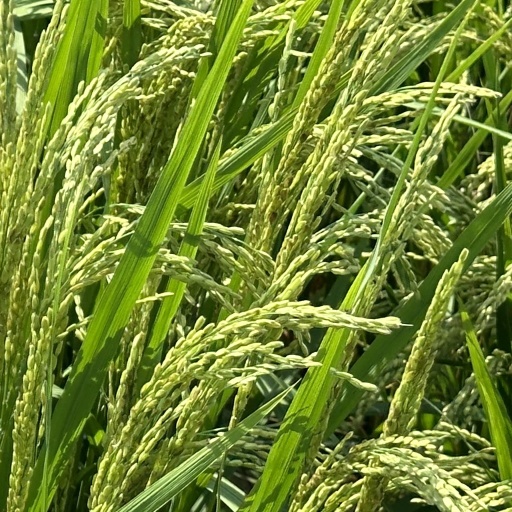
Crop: rice